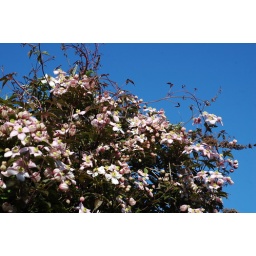
blue sky in the morning